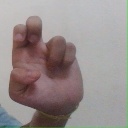
अक्षर: अ